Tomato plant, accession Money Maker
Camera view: bottom (45 deg); turntable rotation: 300 degrees
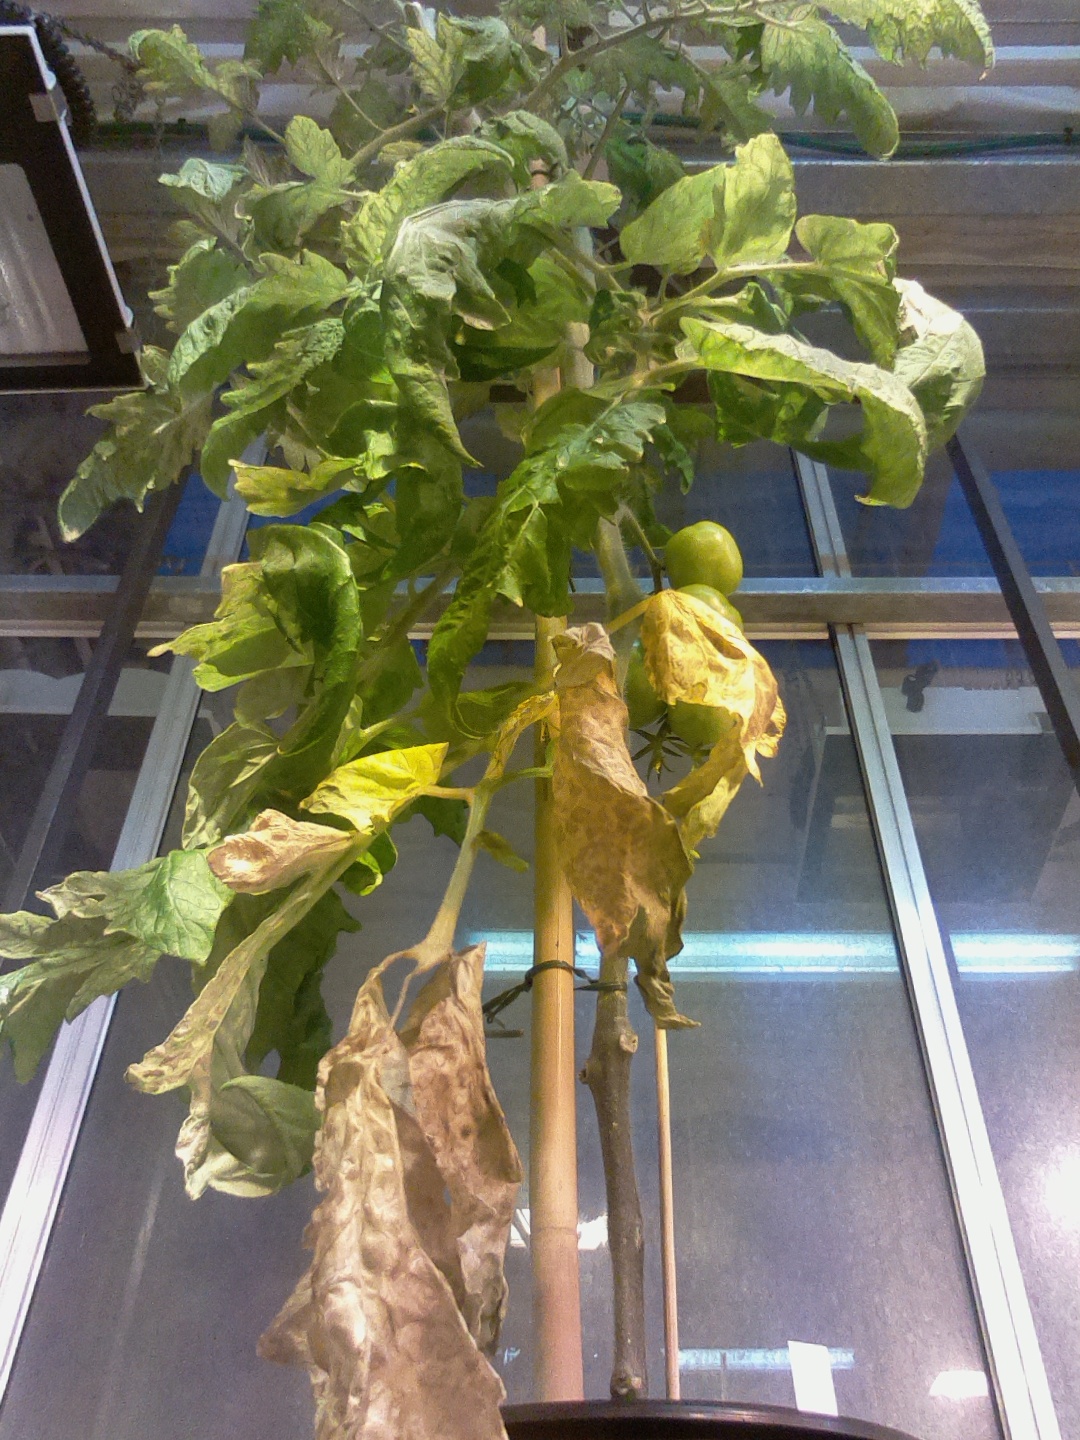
BBCH growth stage 78: 80% -90% of final fruit size